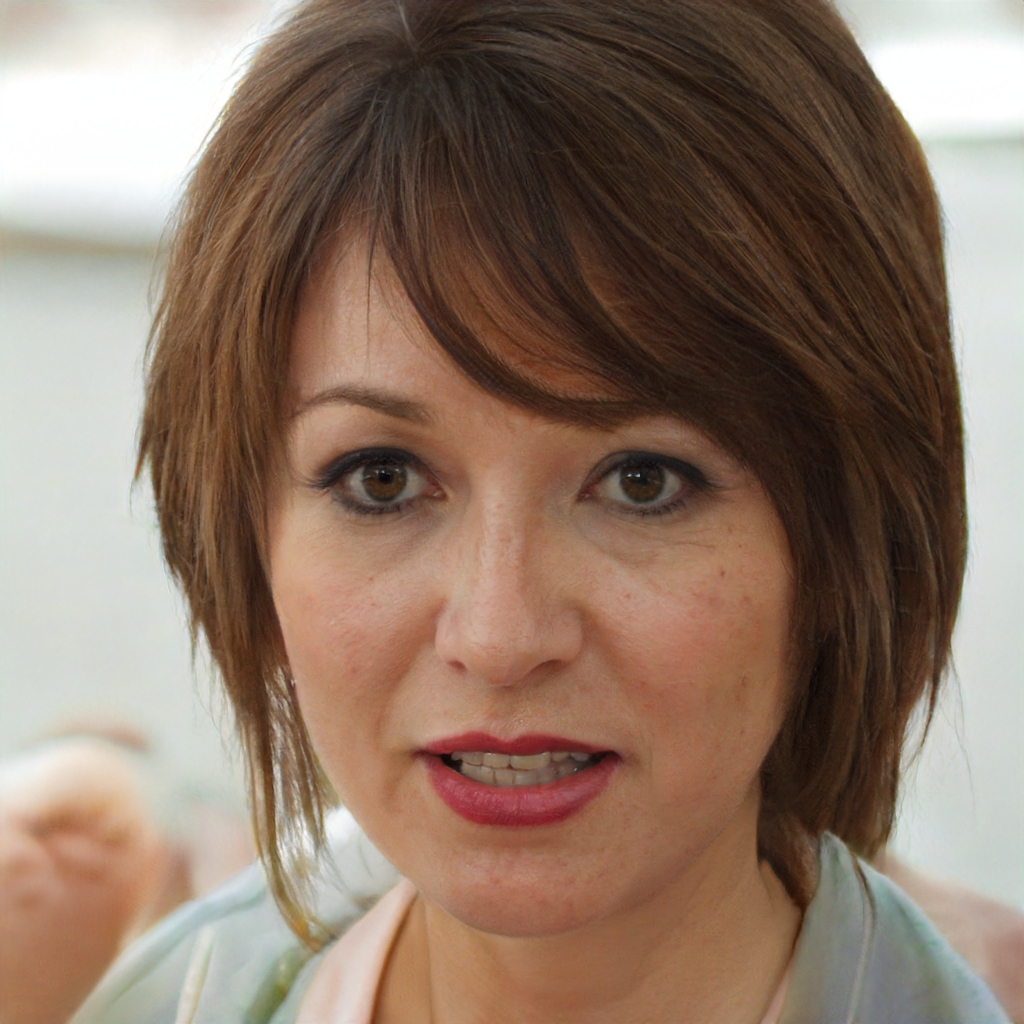
Gender: Female